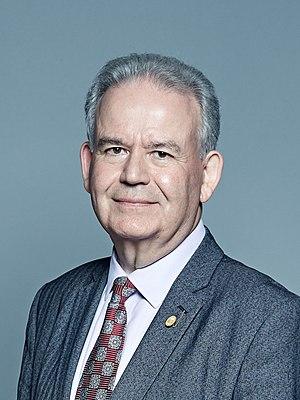
Cette liste présente les 650 membres de la 55ᵉ législature de la Chambre des communes du Royaume-Uni au moment de leur élection le 6 mai 2010 lors des élections générales britanniques de 2010. Elle présente les élus par circonscriptions.
La circonscription de New Forest East est une circonscription parlementaire britannique située dans le Hampshire, et représentée à la Chambre des Communes du Parlement britannique depuis 1997 par Julian Lewis du Parti conservateur.